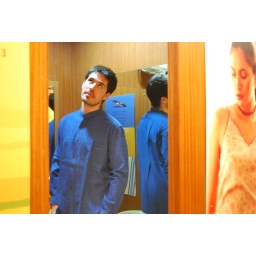
Buying my blue shirt in Fabindia Ahmedabad